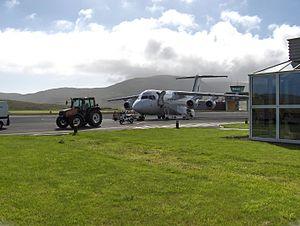
L'aéroport de Vágar, code AITA : FAE • code OACI : EKVG, est le seul aéroport international des îles Féroé, territoire danois autonome situé dans l'Atlantique Nord.